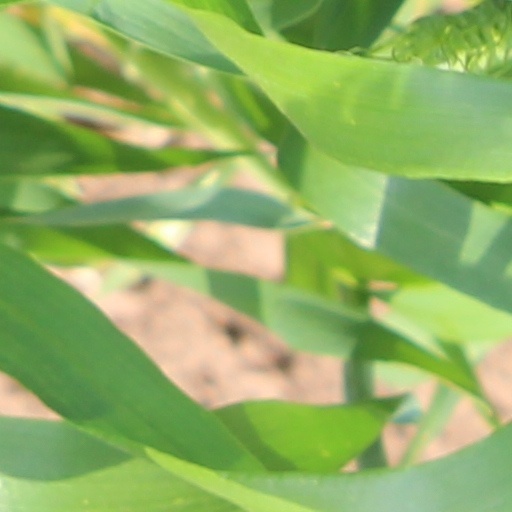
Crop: wheat